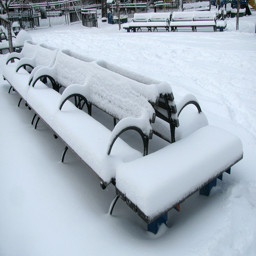
Snow on benches in a park during the day.
A bench and ground sit covered in snow
two lines of benches covered in a lot of snow
Several benches covered in heavy snow out in the open.
Snow covering bunches in a park during winter.